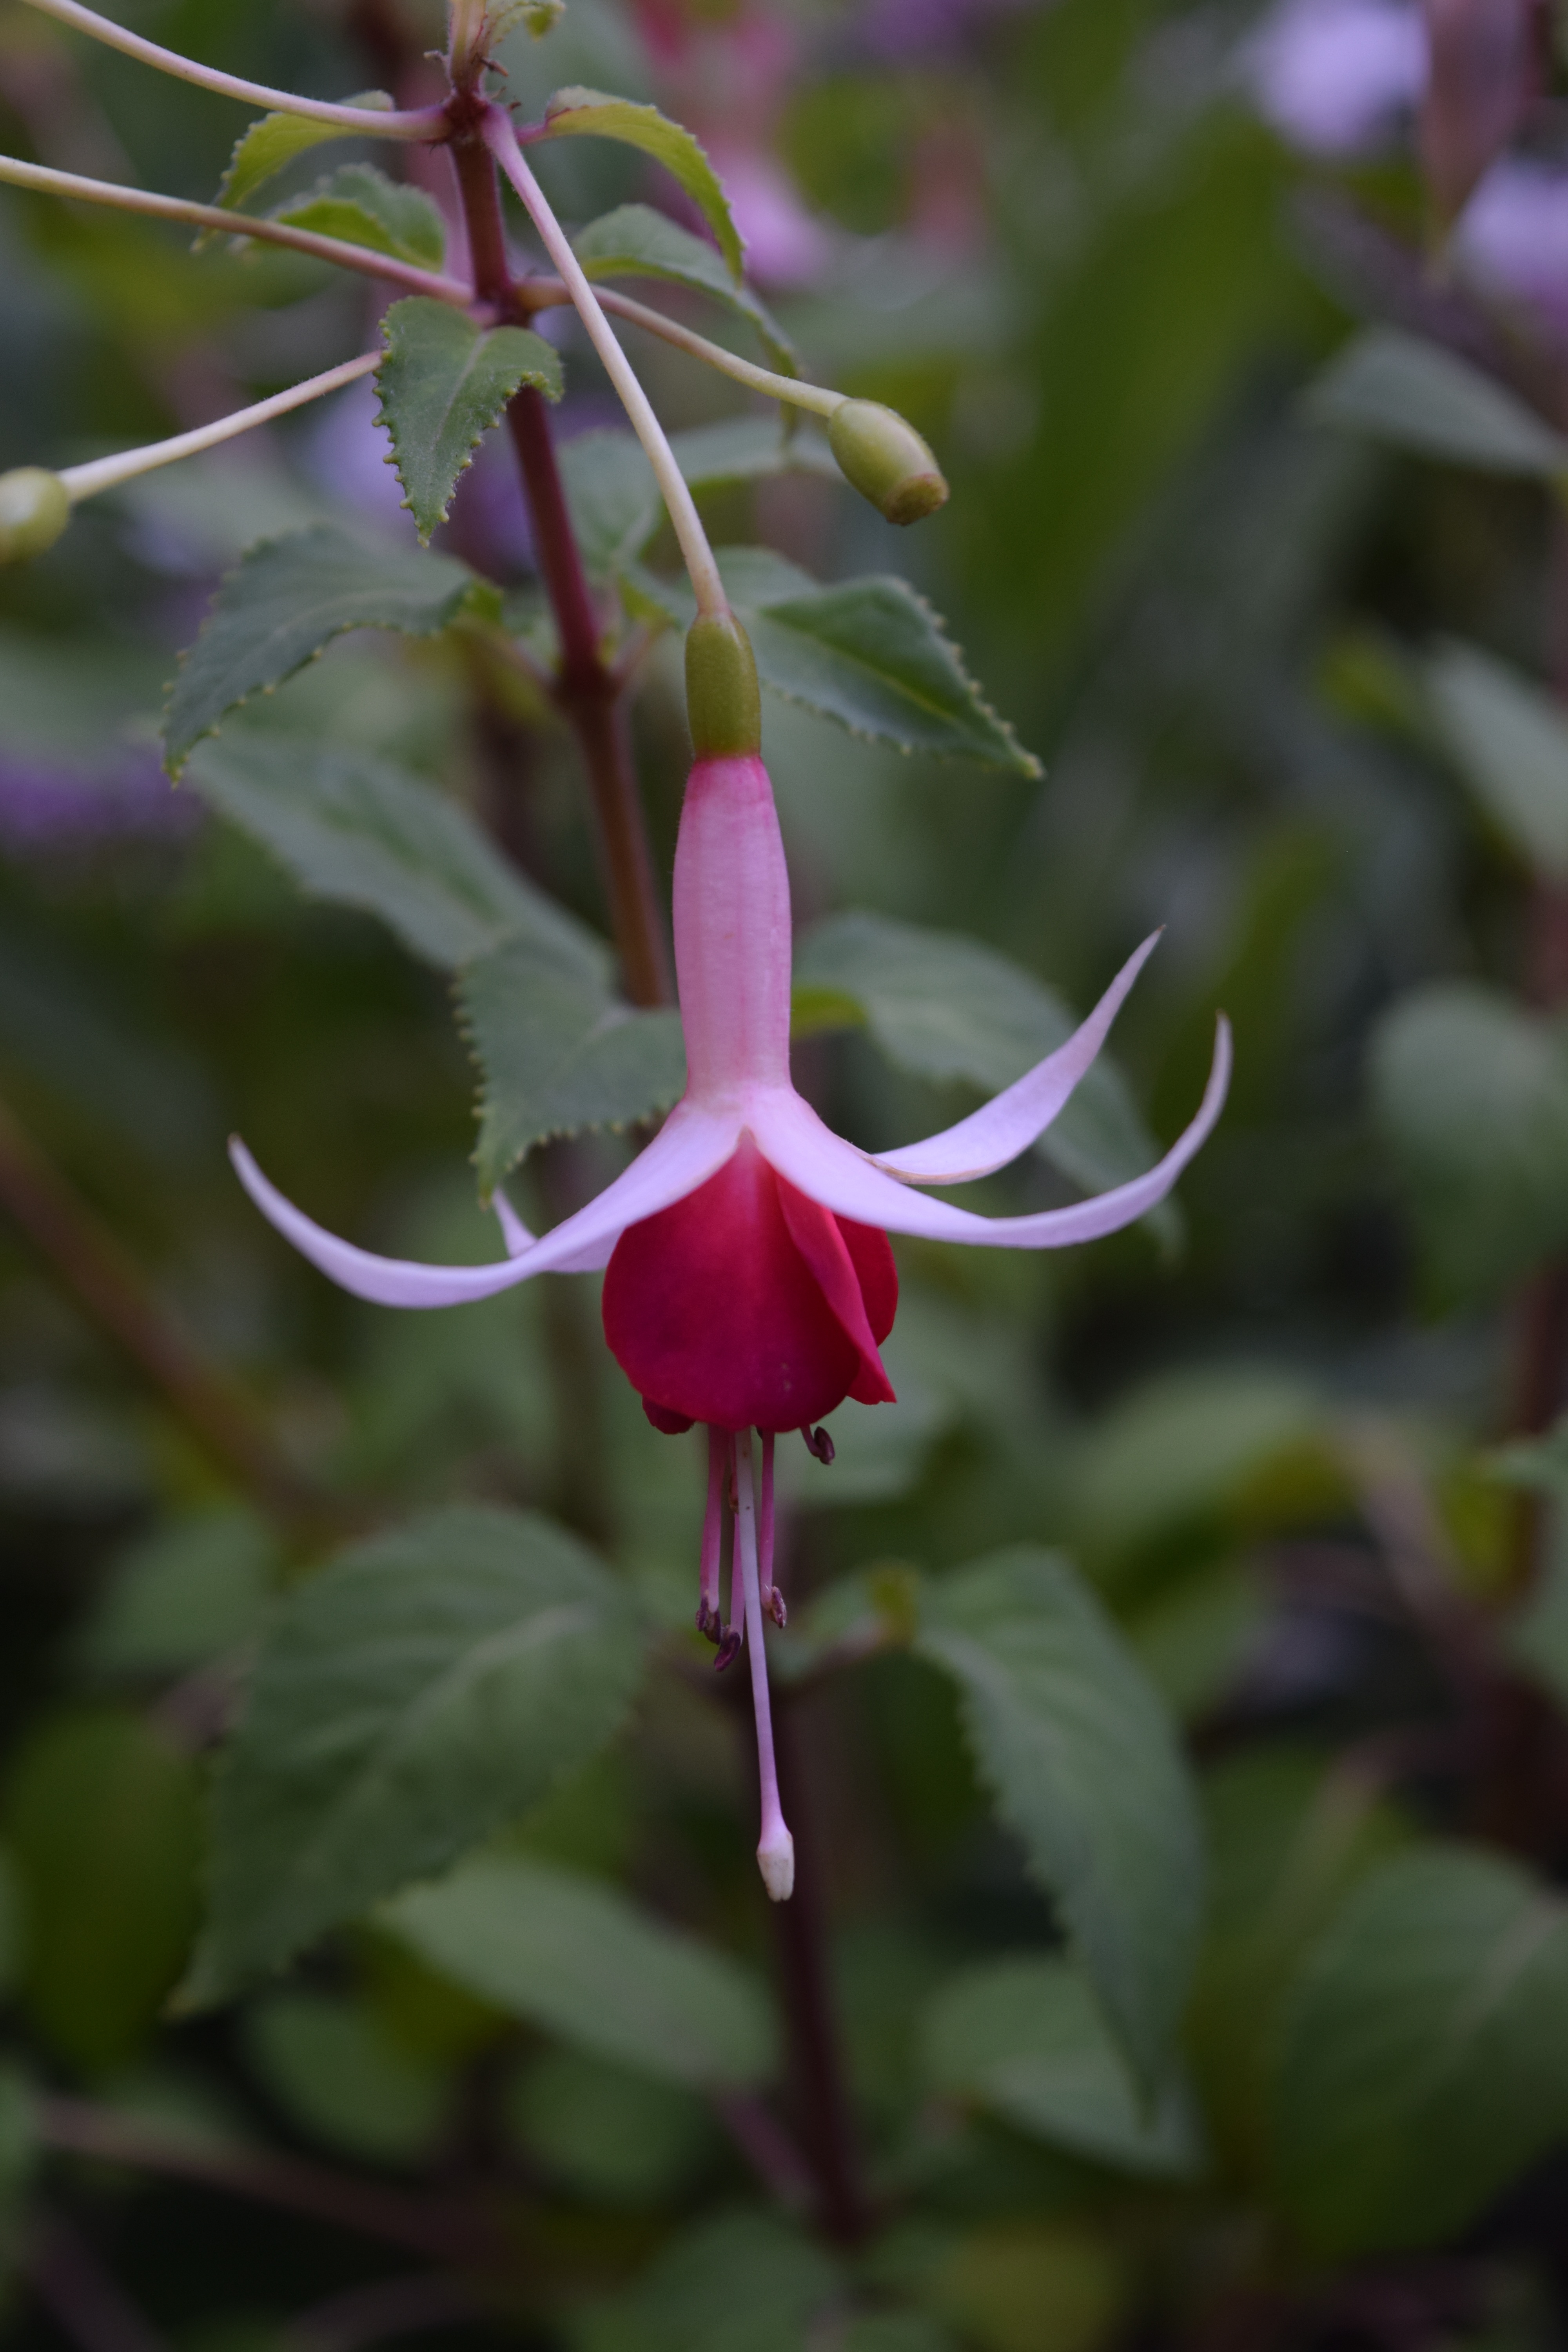
nature, blossom, plant, flower, bloom, summer, spring, botany, pink, flora, wildflower, shrub, fuchsia, blossoming, macro photography, flowering plant, land plant, fawn lily, canada columbine